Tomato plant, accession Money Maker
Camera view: bottom (45 deg); turntable rotation: 150 degrees
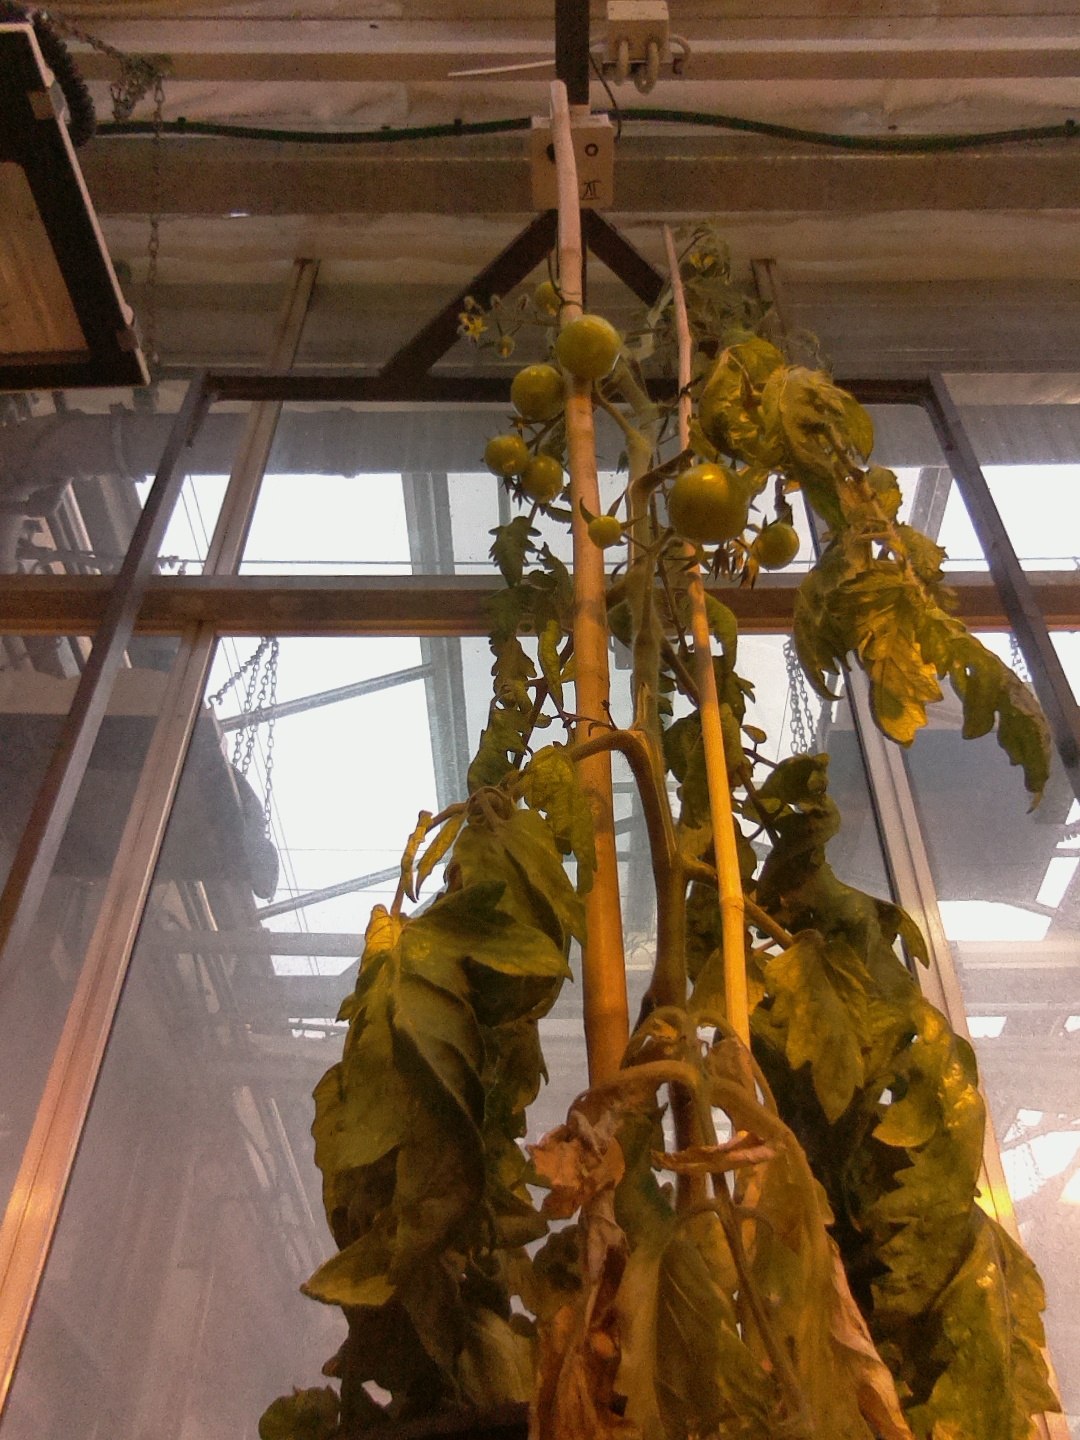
BBCH growth stage 76: 60%-70% of final fruit size